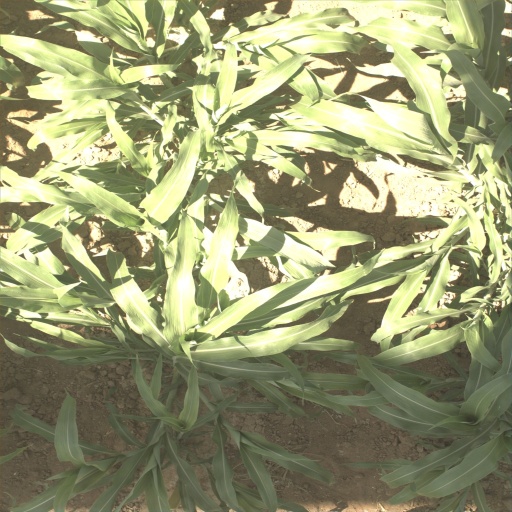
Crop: sorghum